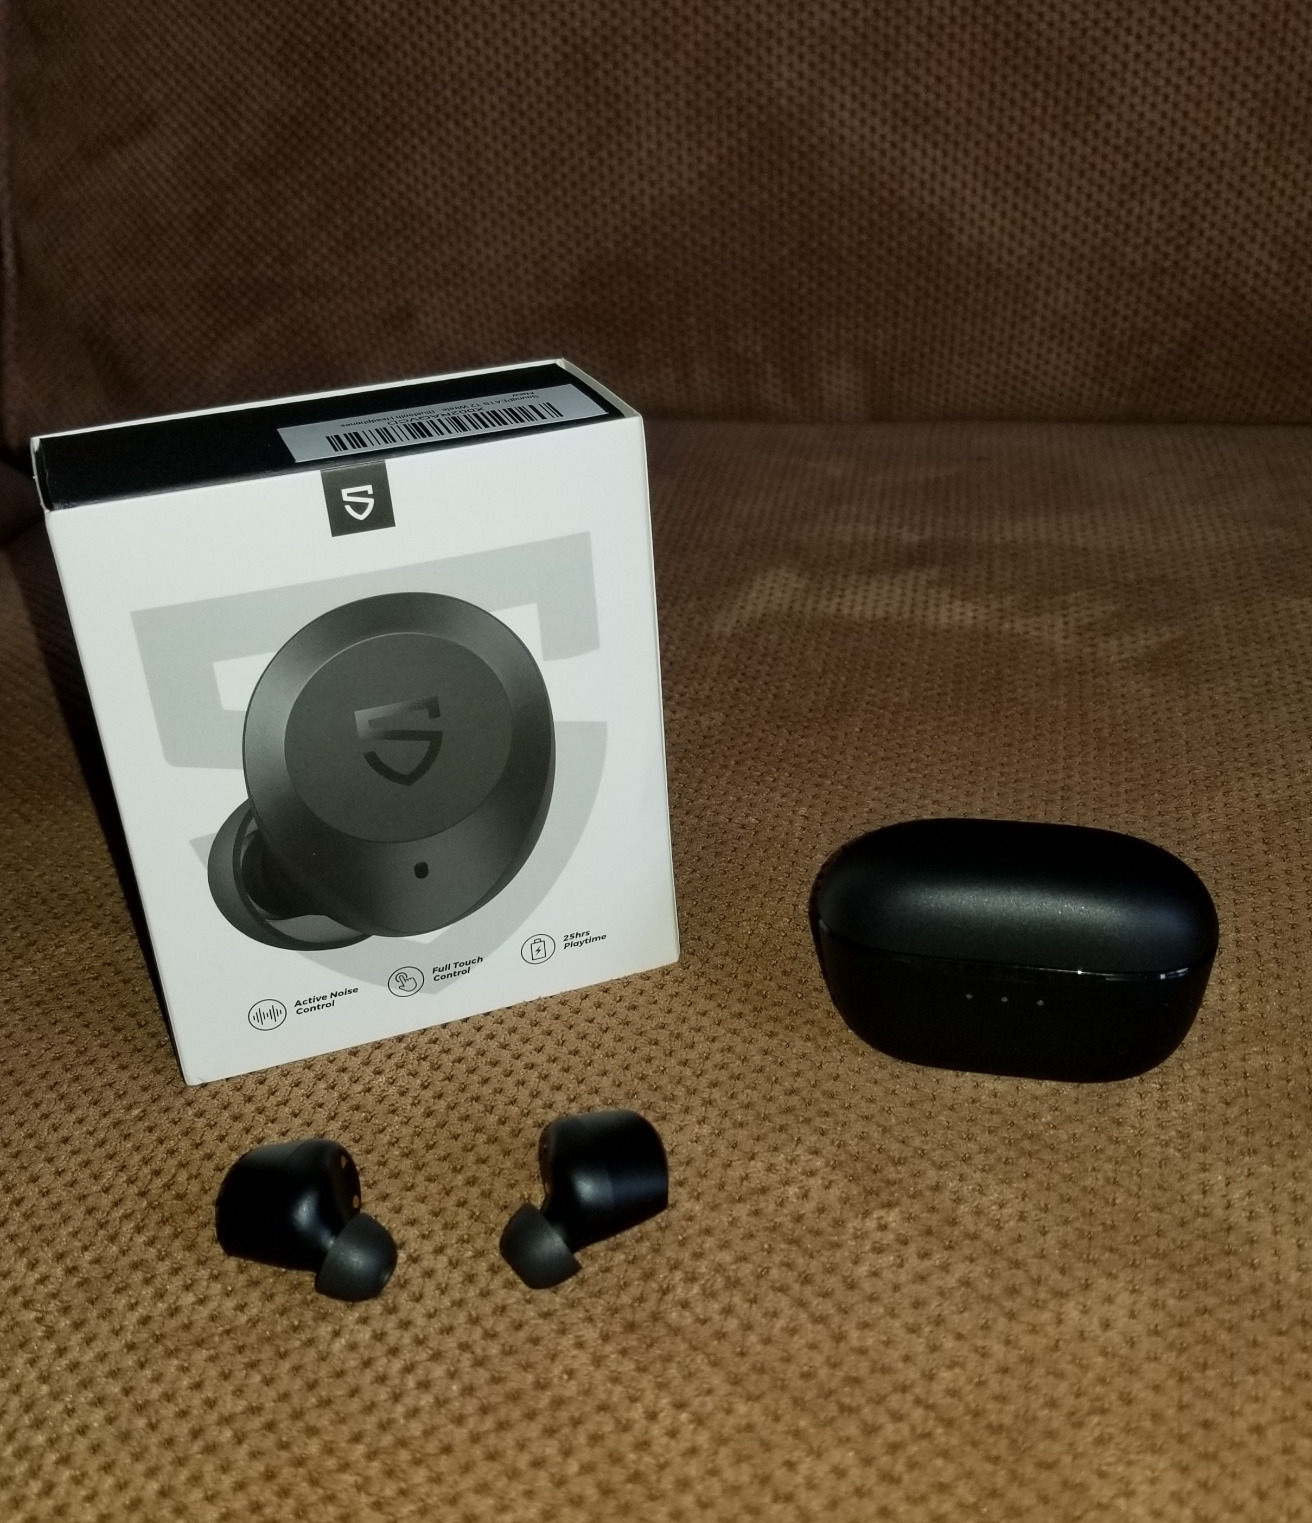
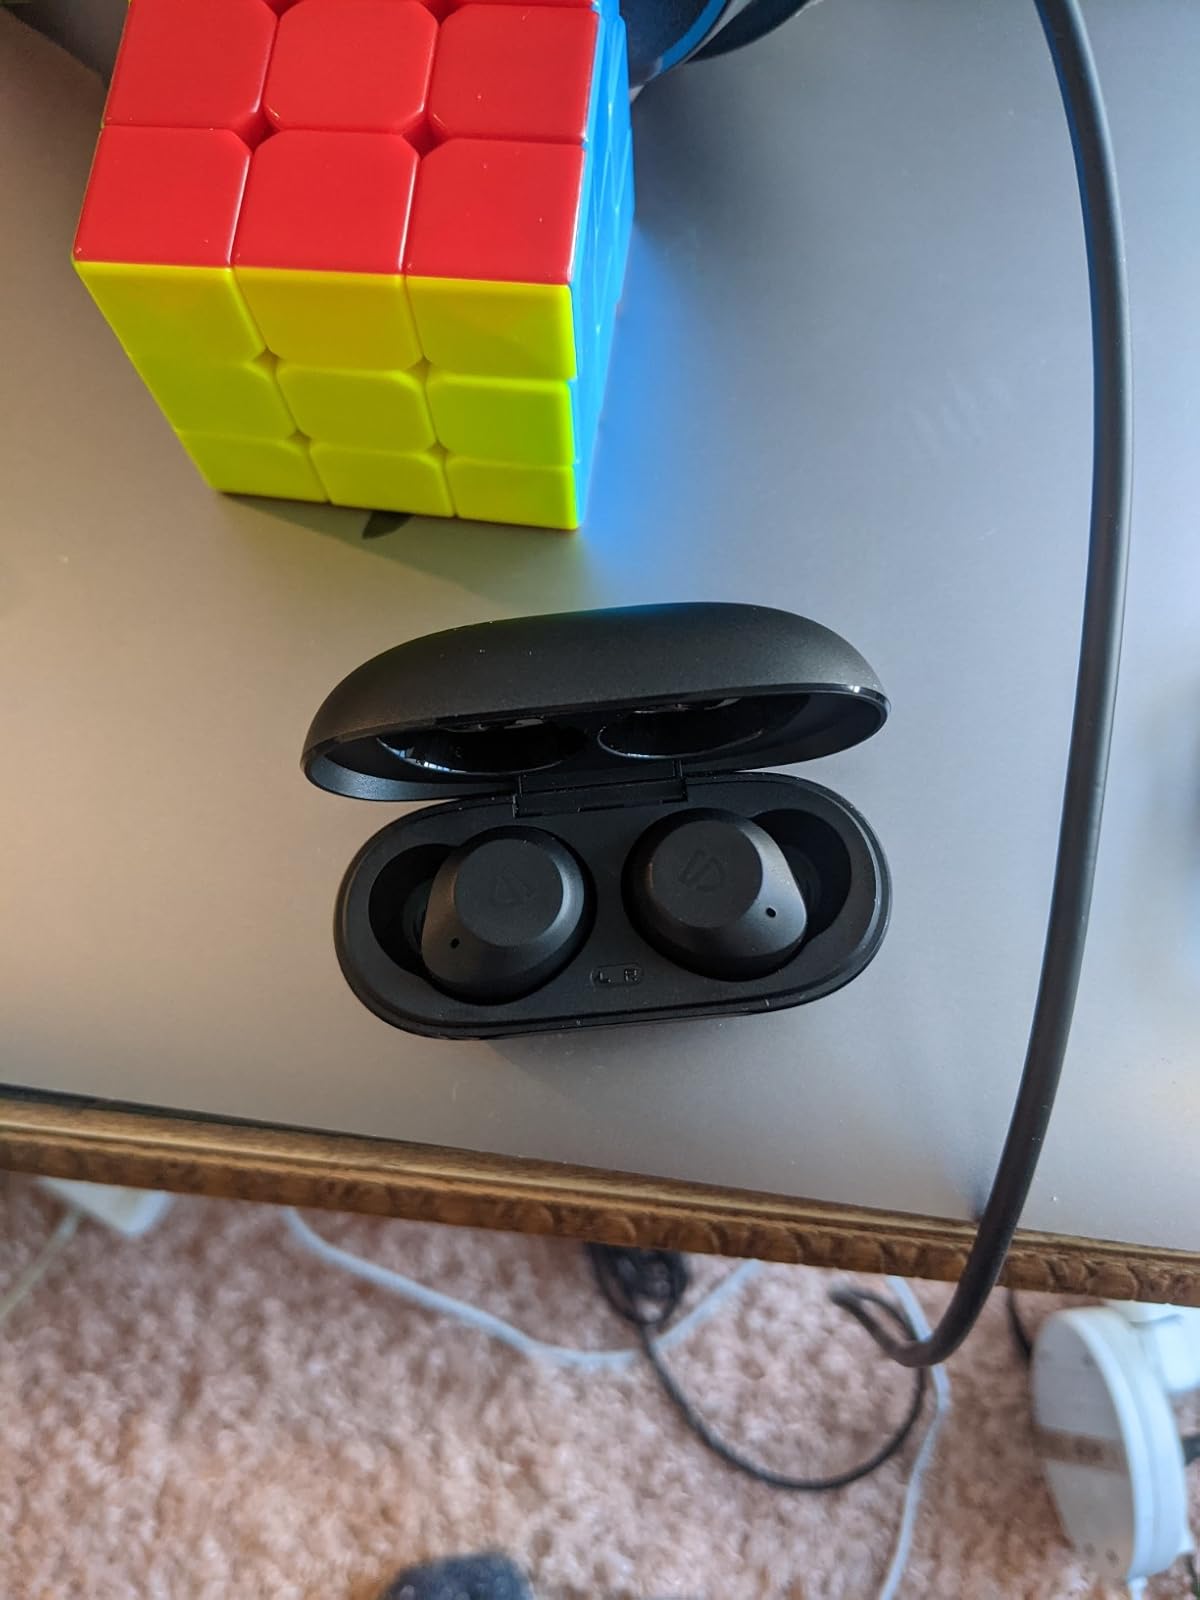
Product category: earbuds
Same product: yes